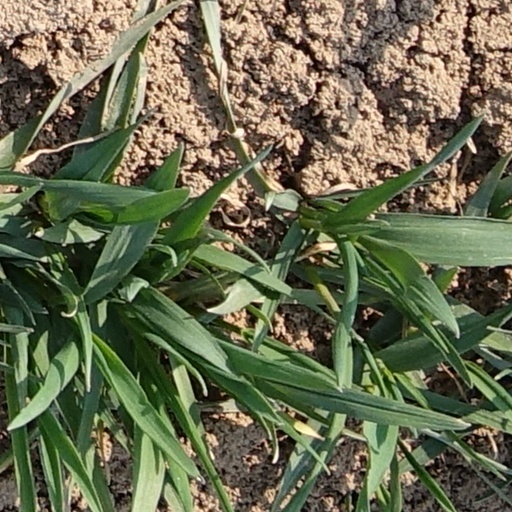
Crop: wheat